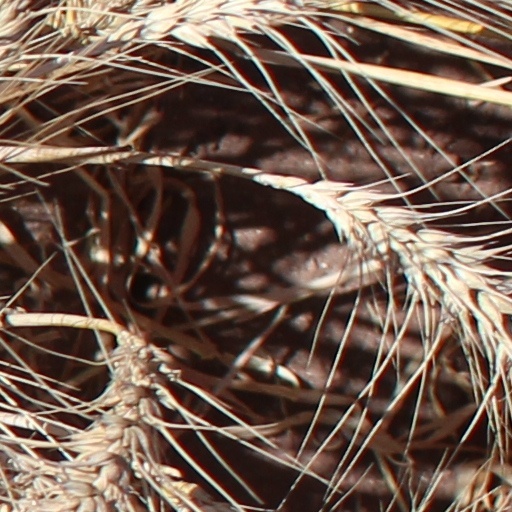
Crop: wheat